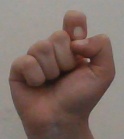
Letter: fa